Day of the Idiots

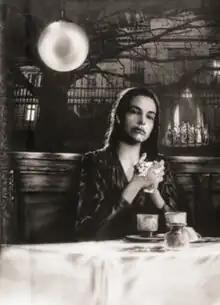
Screenshot of Carole Bouquet

Day of the Idiots is a 1981 West German psychological fantasy film drama directed and written by Werner Schroeter. It stars Carole Bouquet as a disturbed mental patient with an inclination to remove her clothes and Ingrid Caven as Dr. Laura and Christine Kaufmann as Ruth.